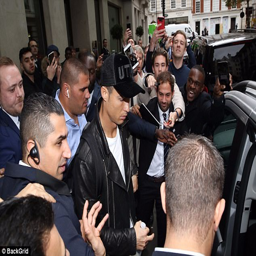
crowd pleaser : the hunk was meet with a mass cheer from onlookers as they attempted to snap pictures of him on their phones